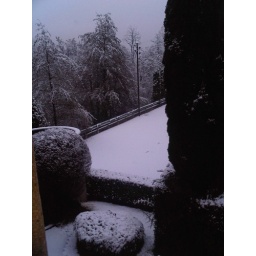
view from my bedroom window in lugano